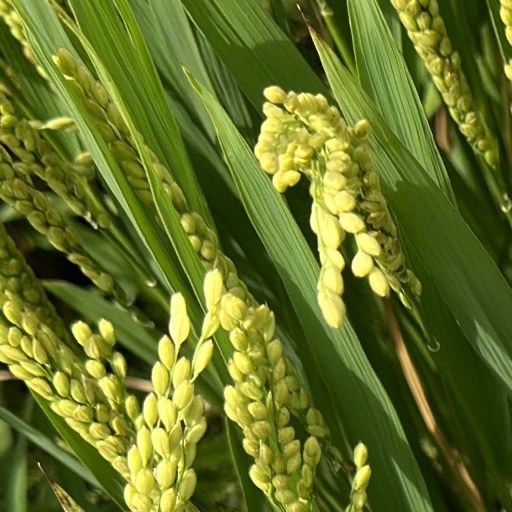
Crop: rice